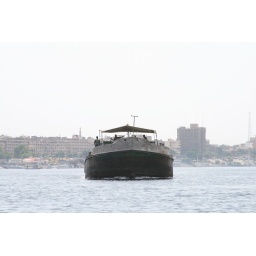
Egypt - on the nile, sitting in a small felucca and a big ship is crossing ... ;-)